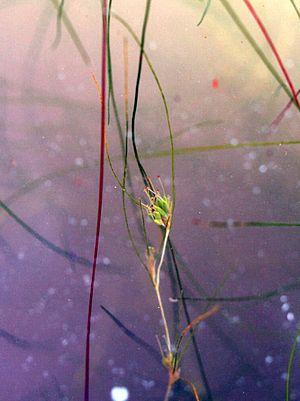
Althenia est un genre de plante aquatique de la famille des Potamogetonaceae. Il n'a longtemps été représenté que par un groupe de trois espèces de Méditerranée et des eaux d'Afrique du Sud, mais le genre a été récemment révisé pour y inclure le genre australien apparenté Lepilaena.